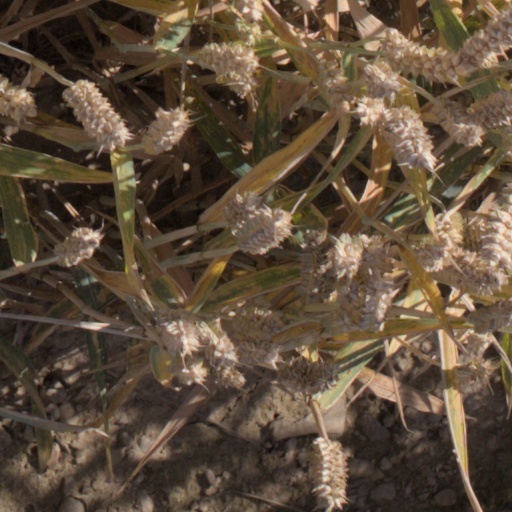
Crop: wheat